David Ekholm

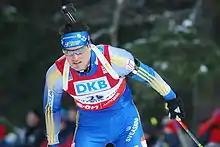
David Ekholm during the IBU World Championships in Östersund, Sweden in February 2008

David Ekholm (born 16 January 1979) is a Swedish biathlete. He competed in three events at the 2006 Winter Olympics.